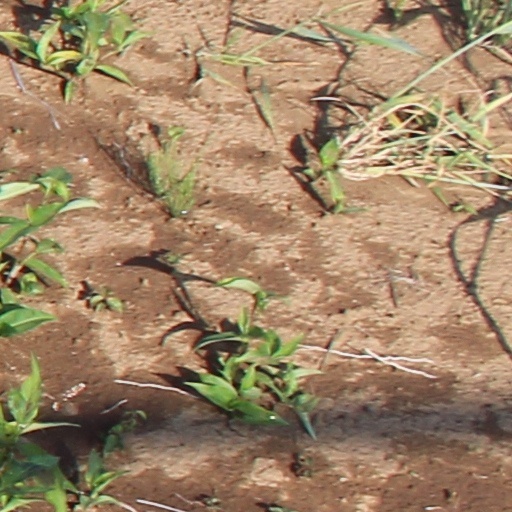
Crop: wheat